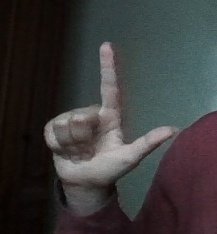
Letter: laam